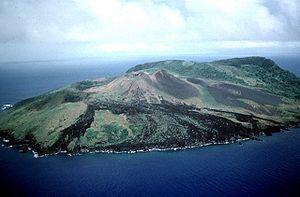
Guguan est une île volcanique des îles Mariannes du Nord. Elle contient deux volcans dont l'un est encore actif.